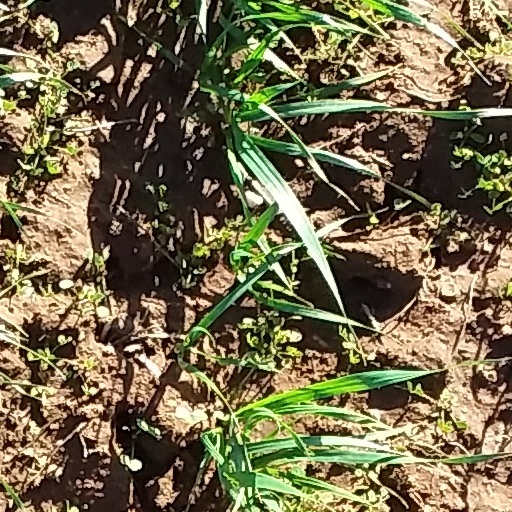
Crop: wheat